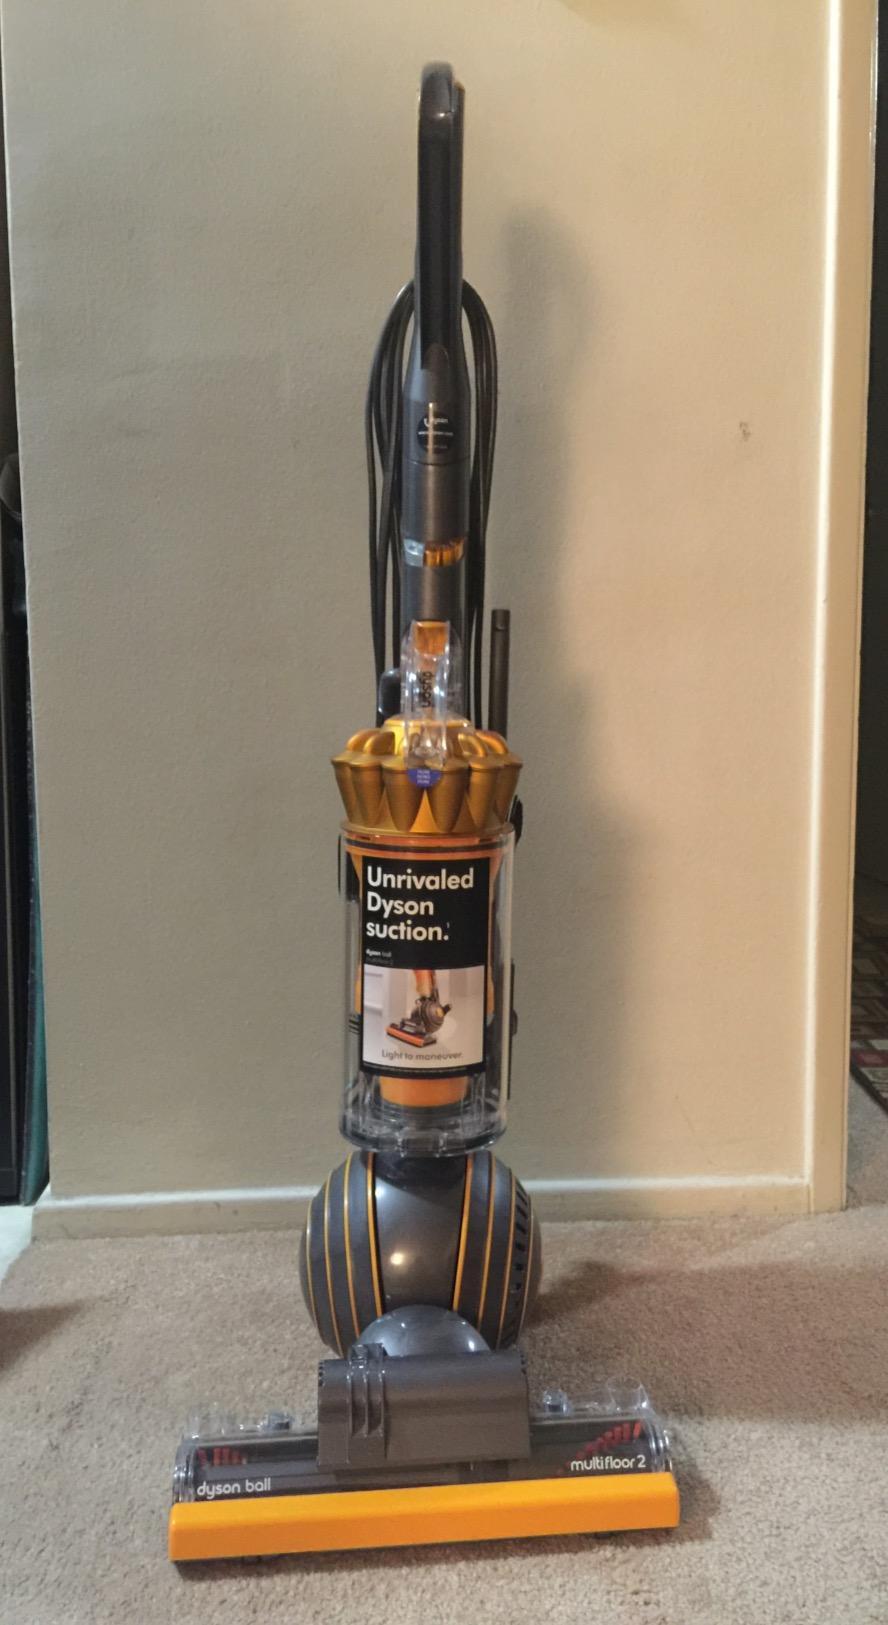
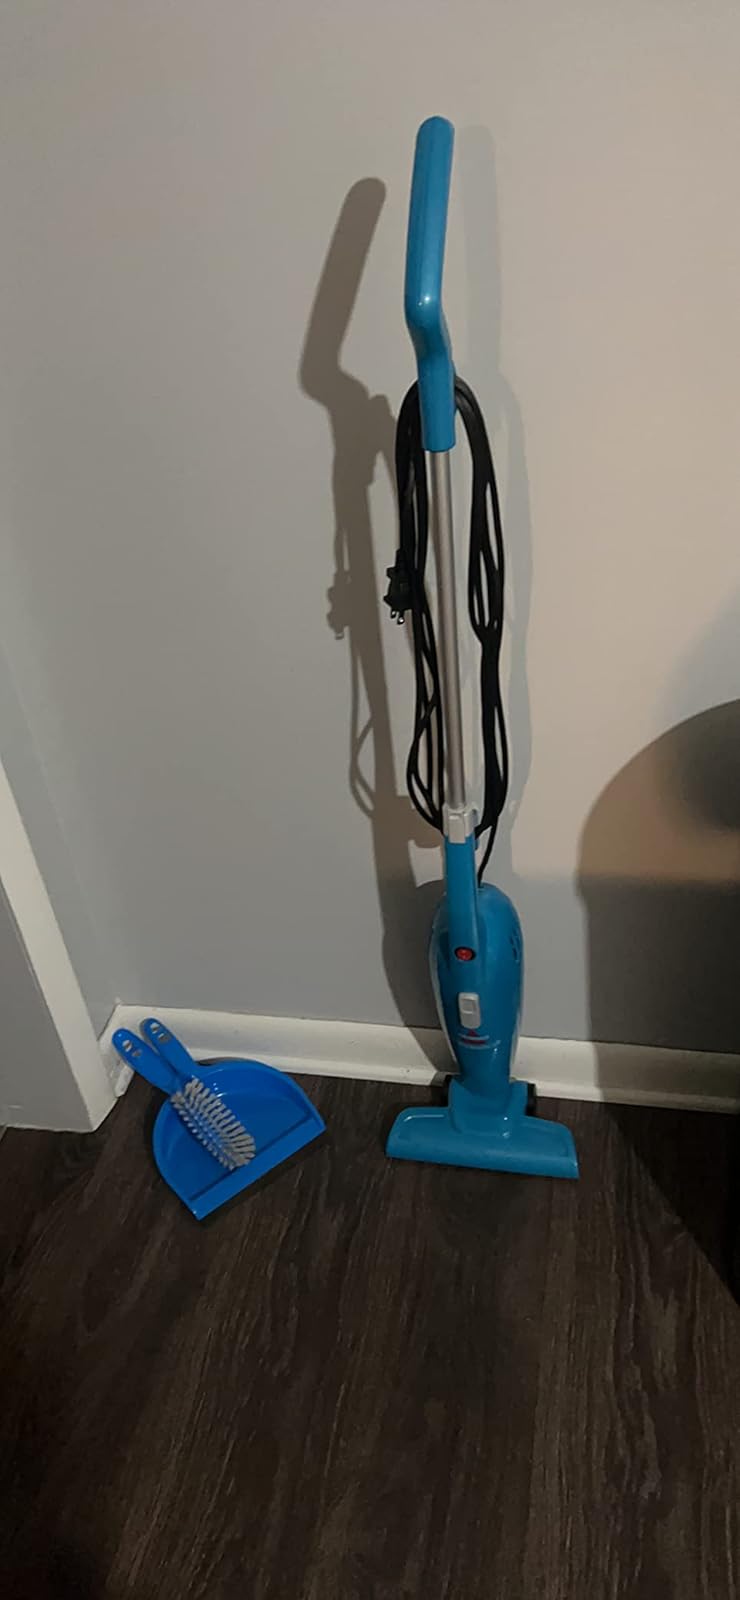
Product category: items_vacuum
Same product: no